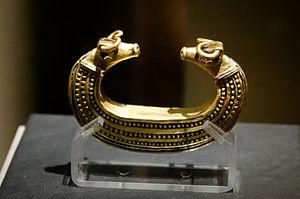
Bracelet en or avec têtes de taureaux provenant de Transylvanie, Age du Bronze. Musée national hongrois, Budapest
L’histoire de la Transylvanie comprend :